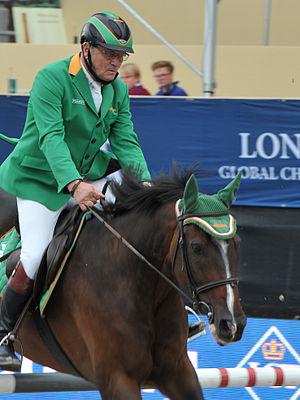
Thomas Frühmann est un cavalier de saut d’obstacles autrichien.